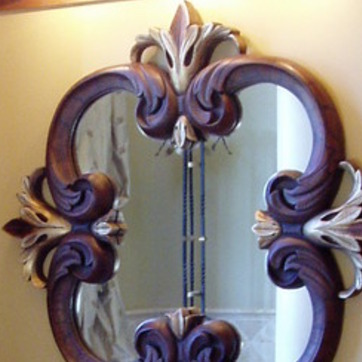
Material: mirror